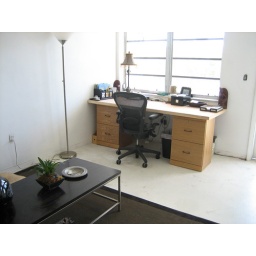
desk on wall adjacent to balcony in living area